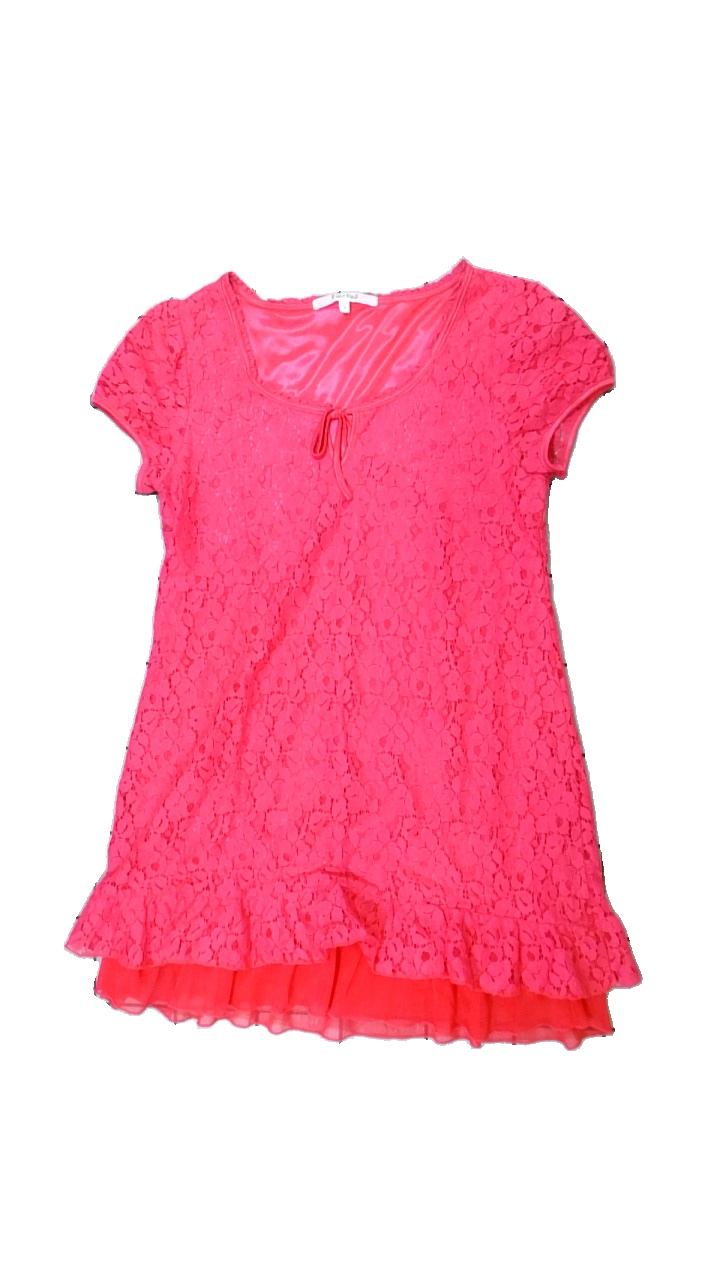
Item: Dress (Ladies)
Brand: Rosebud
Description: rosa klänning med blommigt mönster, lite nopprig i ena armhålan
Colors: Pink
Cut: Regular
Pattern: Floral print
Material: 61% nylone 39% viscose
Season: All
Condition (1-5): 4
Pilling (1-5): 4
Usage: Reuse
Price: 50-100